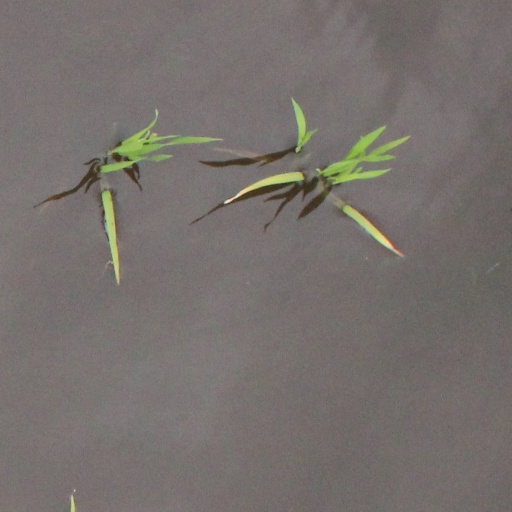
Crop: rice